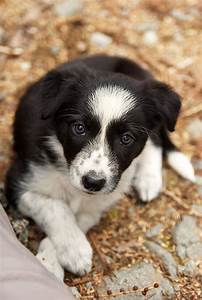
Label: cane